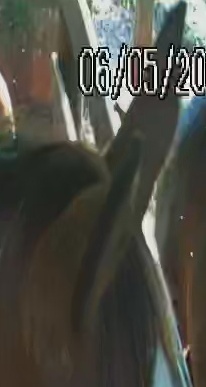
Face region: ears (position_of_ears)
Pain indicator: not_present